Victoria Drummond

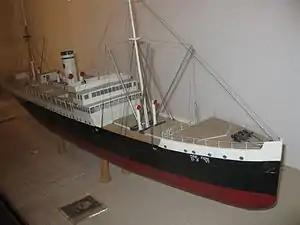
Model of in the Israeli National Maritime Museum

Drummond then tried visiting the Royal Docks in the hope of finding a ship that would take her on. Eventually on such a visit a donkeyman, who had served with her on "Mulbera" 12 years earlier, recognised Drummond in a café. He and his shipmates advised her that if no British company would take her she should try for a berth on a foreign ship. They introduced her to a representative of Palestine Maritime Lloyd, owned by a group of Jewish businessmen based in Haifa, Palestine. He was sceptical of signing a woman engineer until he saw her papers. Palestine Maritime Lloyd operated mostly coasters of 200 to , but had also one small deep-sea cargo and passenger ship, the (Mount Zion), that which could carry both cargo and 110 passengers. "Har Zion" needed a new Second Engineer so he immediately offered Drummond a berth at a salary of £41 10s.